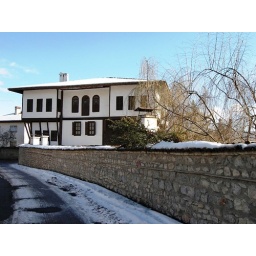
The old wooden houses of Safranbolu are usually in a garden with thick high walls.